SF9

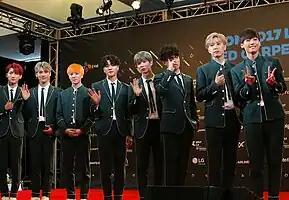
SF9 in August 2017L–R: Zuho, Yoo Taeyang, Chani, Youngbin, Hwiyoung, Dawon, Jaeyoon, and Inseong

SF9 (shortened from Sensational Feeling 9) is a South Korean boy band formed by FNC Entertainment and the company's first dance boy group. The group is composed of eight members: Youngbin, Inseong, Jaeyoon, Dawon, Zuho, Yoo Taeyang, Hwiyoung, and Chani. Originally a nine-member group, Rowoon left the group on September 18, 2023, to focus on acting. They debuted on October 5, 2016, with the release of their first single album, "Feeling Sensation".